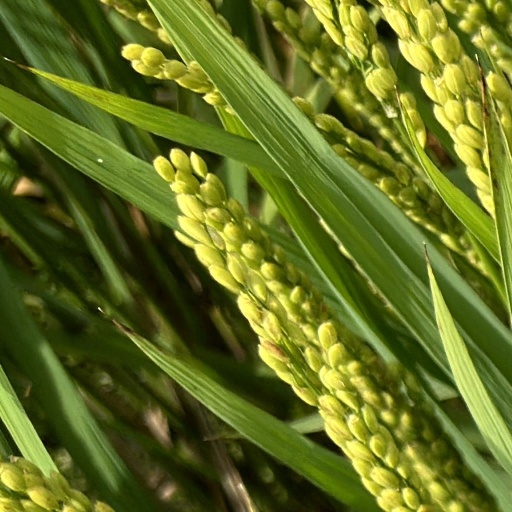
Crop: rice